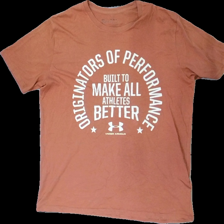
View: front
Type: T-shirt
Category: Men
Brand: Not in the list
Brand text on label: underarmour
Colors: Brown, White
Material: 66% cotton 34% polyester
Pattern: Logo print
Cut: Regular
Size: XL
Season: All
Damage location: middle center
Damage 2 location: middle right
Price range: <50
Recommended usage: Reuse
Description: brun t-shirt med text och logga fram